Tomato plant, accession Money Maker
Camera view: tilt-top (135 deg); turntable rotation: 30 degrees
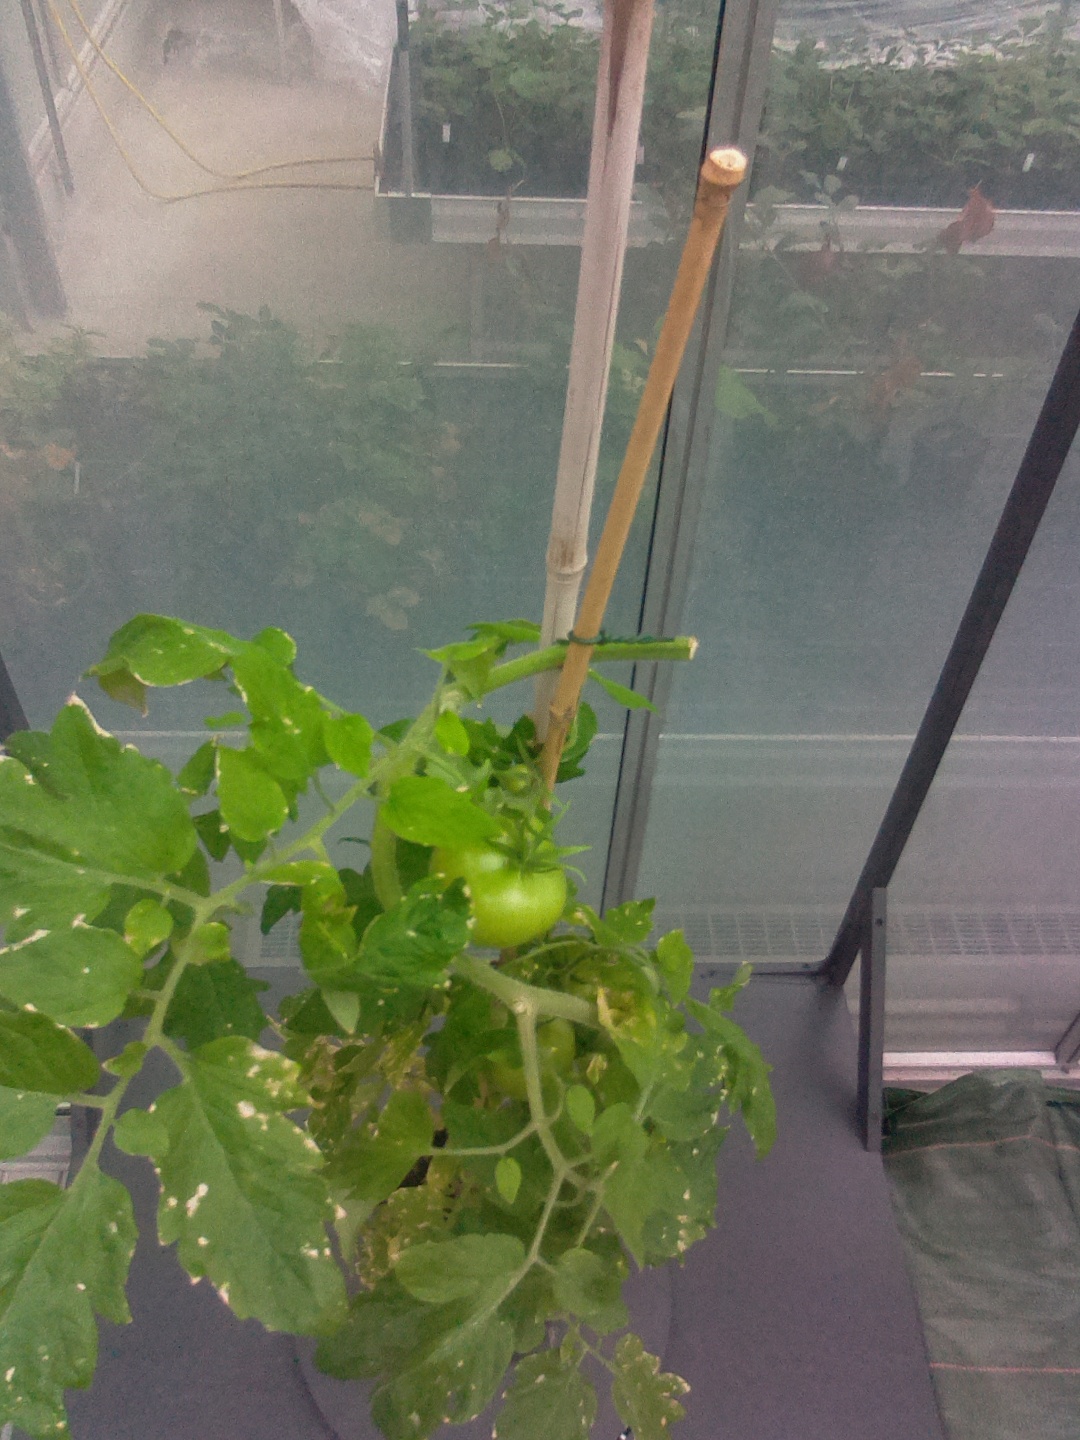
BBCH growth stage 79: 90% -100% of final fruit size